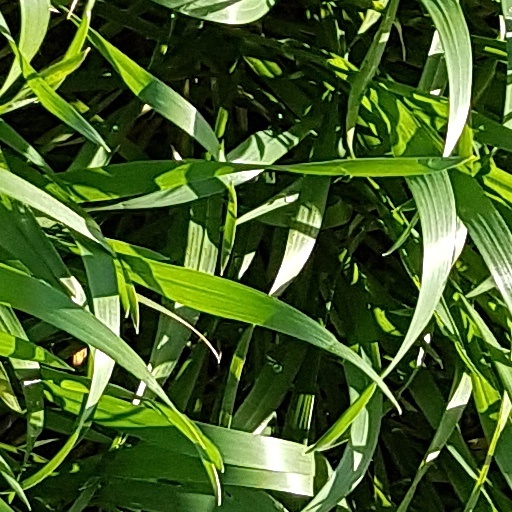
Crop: wheat